John J. Tigert

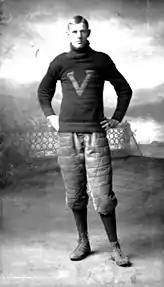
Tigert as Vanderbilt football player in 1903

Tigert was born in Nashville, Tennessee, in 1882, the third son of a Methodist Episcopal minister, John James Tigert III, and his wife, Amelia McTyeire Tigert, the daughter of Methodist Bishop and Vanderbilt University co-founder Holland N. McTyeire. Tigert received his primary education in the public schools of Kansas City, Missouri, and Nashville, and earned his high school diploma, with honors, from the Webb School in Bell Buckle, Tennessee.